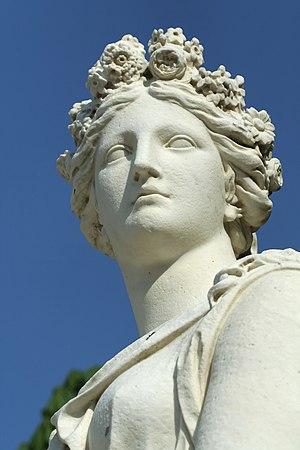
Parc de Versailles, demi-lune du bassin du Char-d'Apollon. Flore ou le Printemps, couronnée de fleurs, portant des fleurs en guirlande et couronne passée autour de son bras gauche, Marc Arcis et Simon Mazière, 1688, h. 2,20 m, marbre. inv1850n°9140